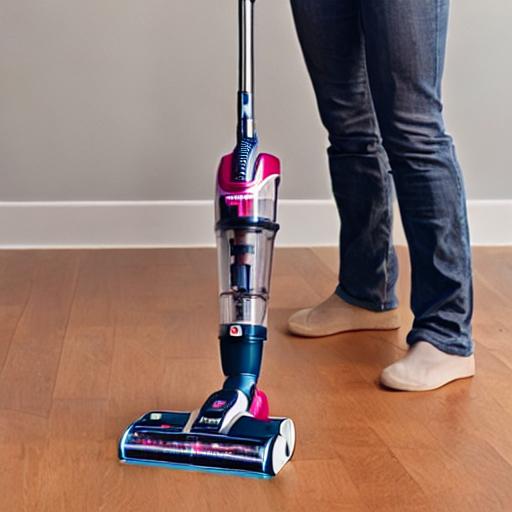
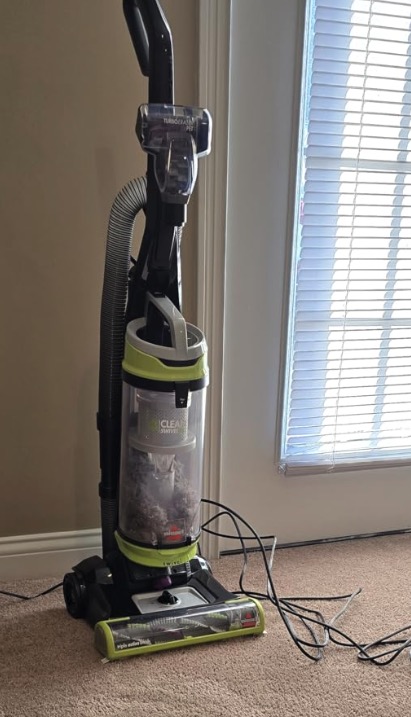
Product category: items_vacuum
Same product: no